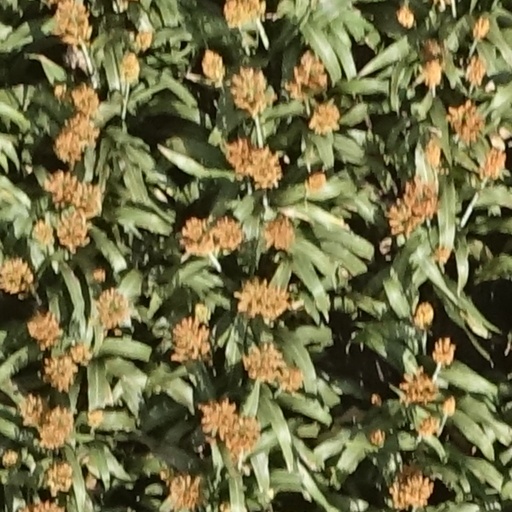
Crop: sorghum